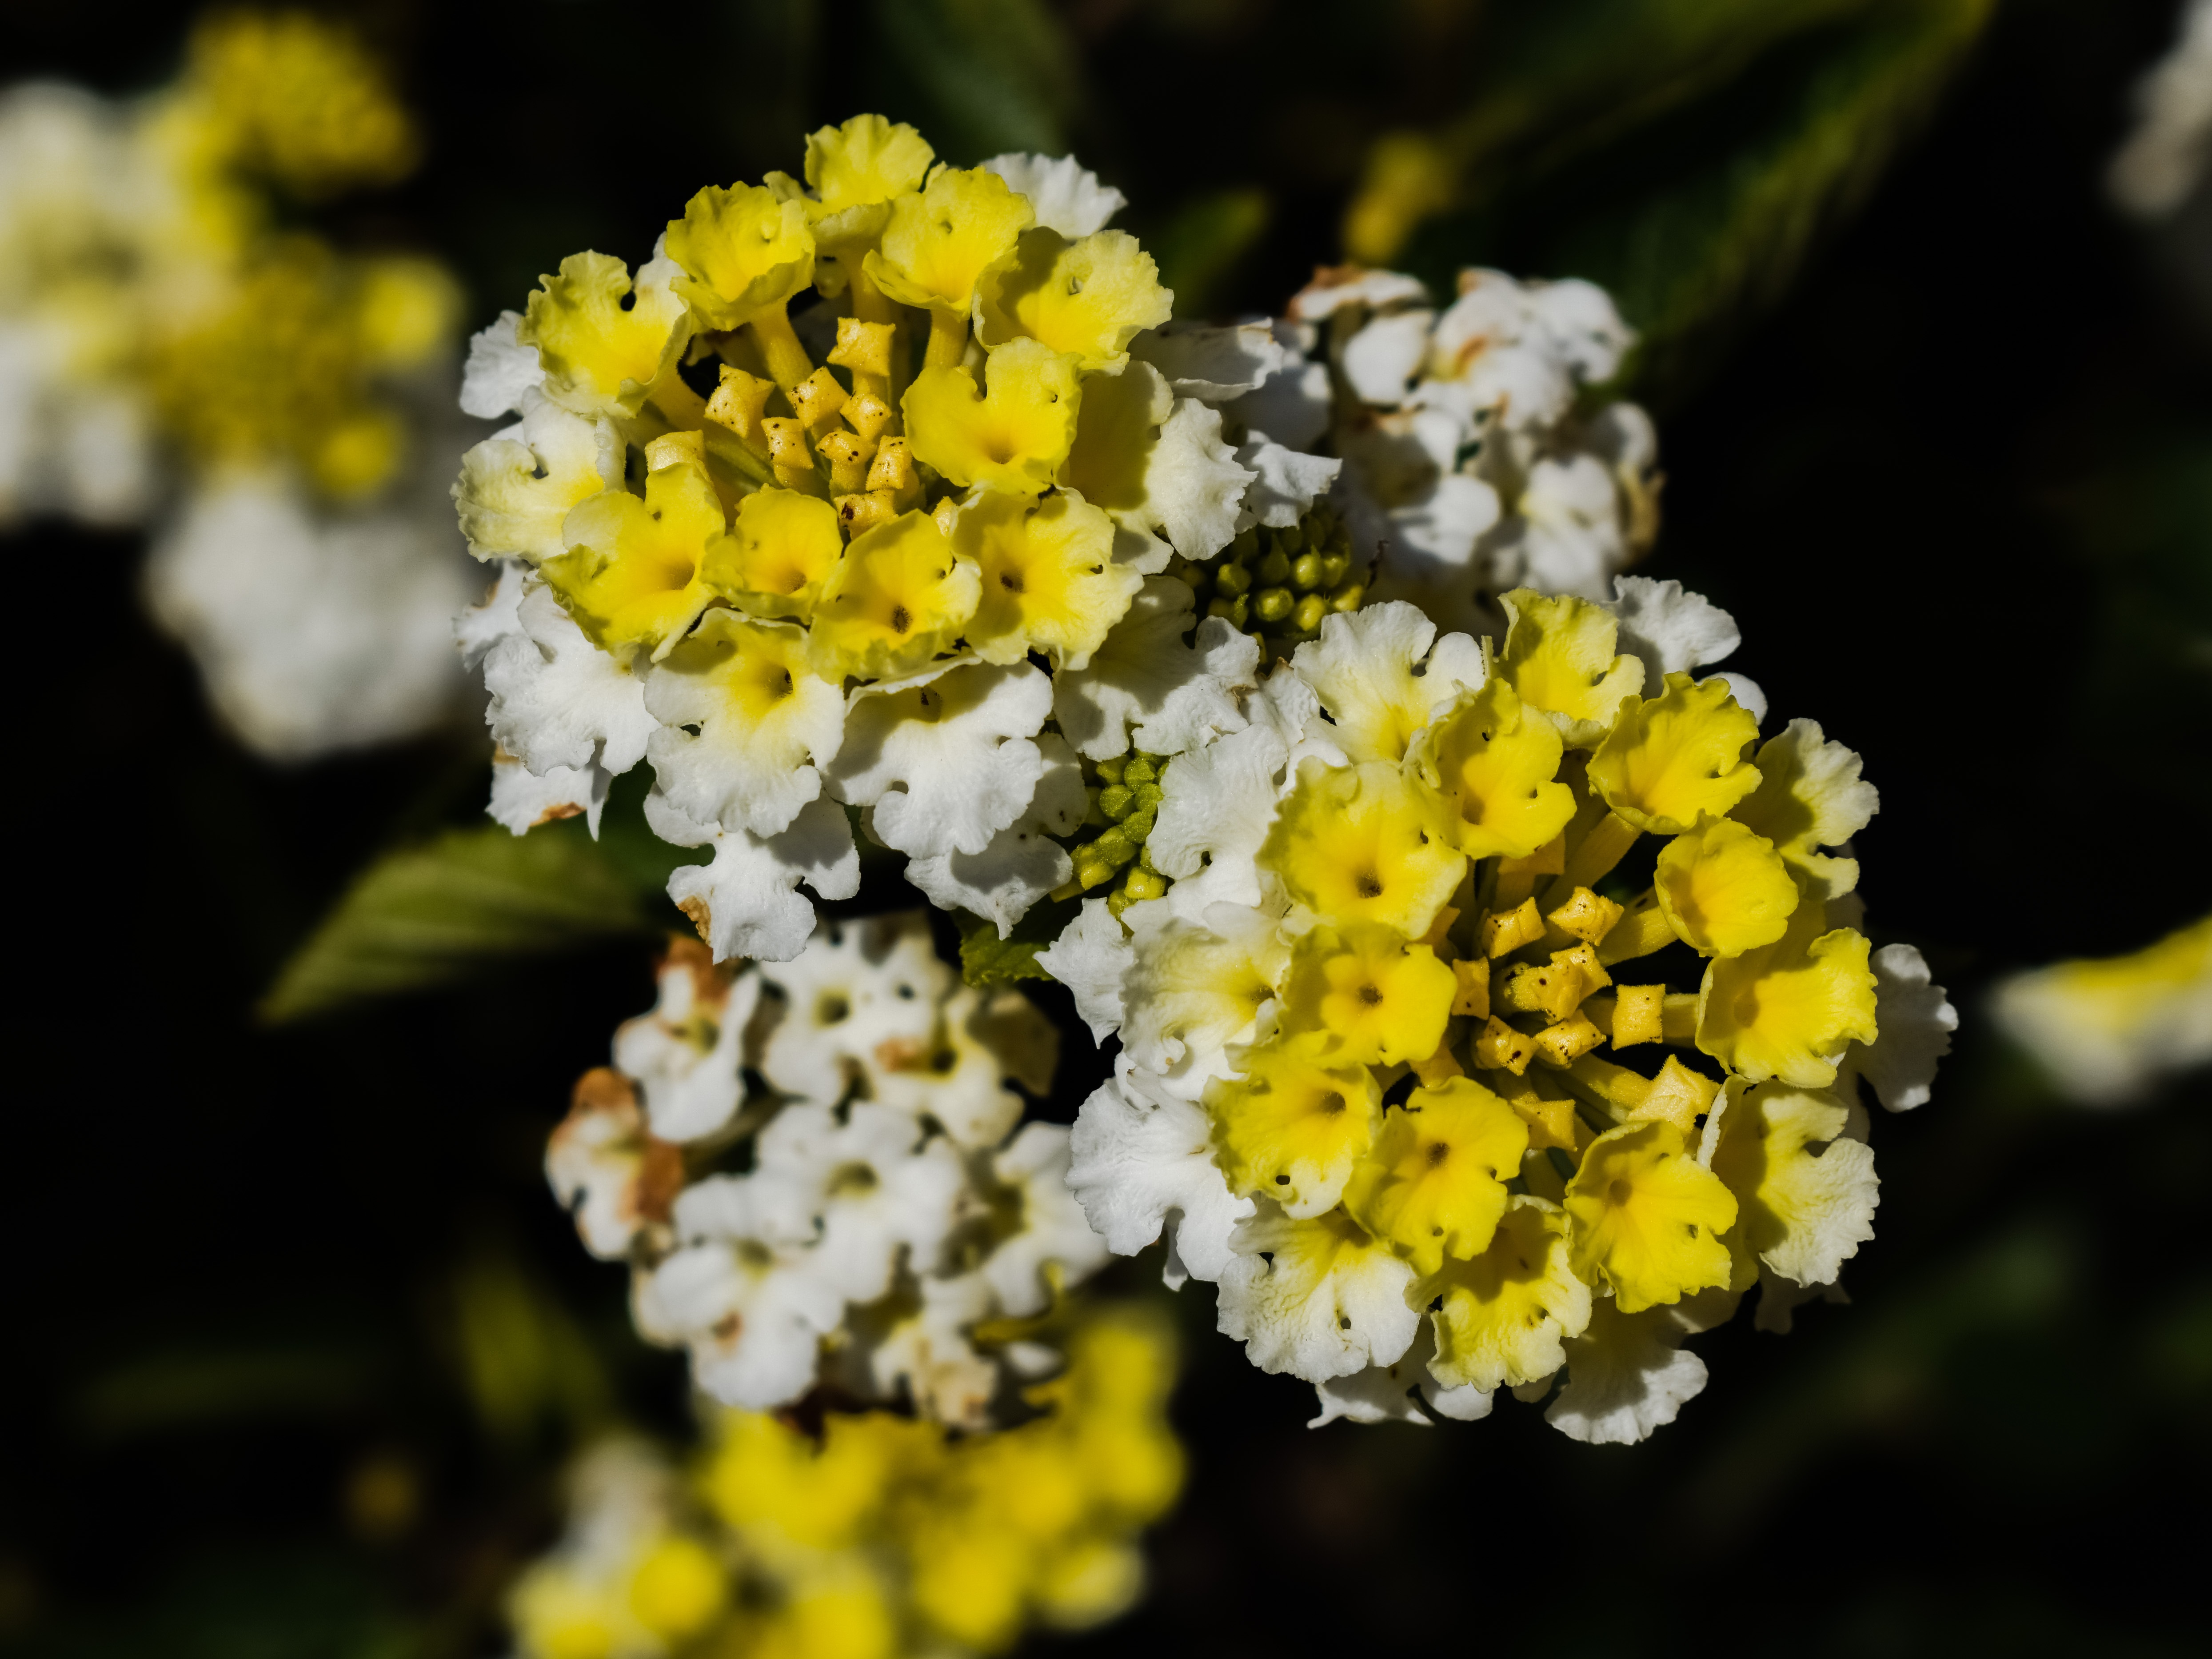
nature, blossom, plant, flower, floral, spring, fresh, colorful, yellow, garden, flora, wildflower, flowers, lantana, yarrow, macro photography, flowering plant, lantana camara, verbena family, winter flowers, annual plant, alyssum